Magas, Russia

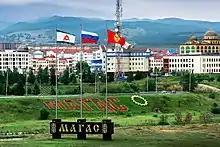
Entrance to Magas

Magas is the capital of the republic. Within the framework of administrative divisions, it is incorporated as the town of republic significance of Magas—an administrative unit with the status equal to that of the districts. As a municipal division, the town of republic significance of Magas is incorporated as Magas Urban Okrug.